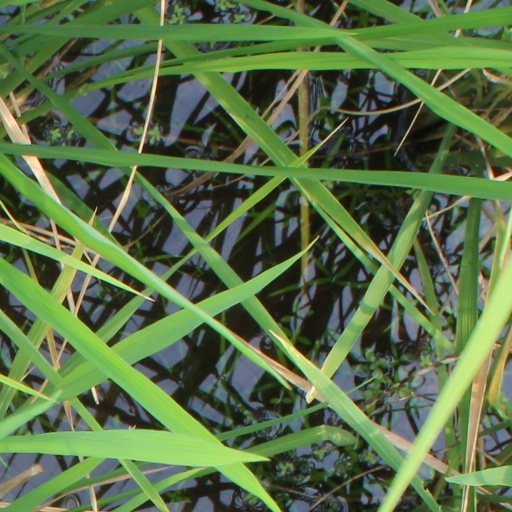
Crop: rice